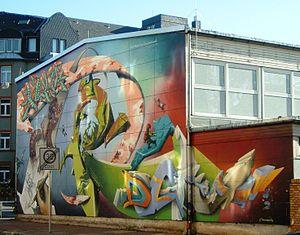
DAIM, né en 1971 à Lunebourg, est un artiste du graffiti allemand.